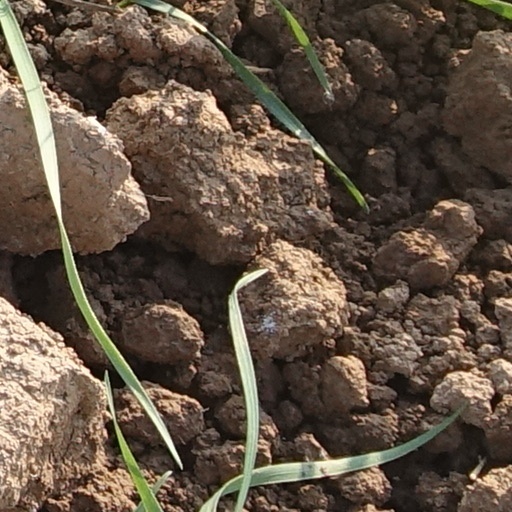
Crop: wheat